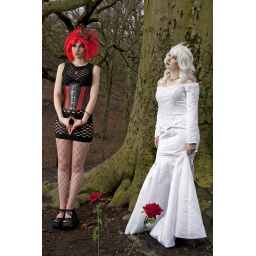
Alice in wonderland, white queen, red queen, roses, red wig, crown, wedding dress, location, strobist